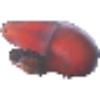
Label: Banana Red 1